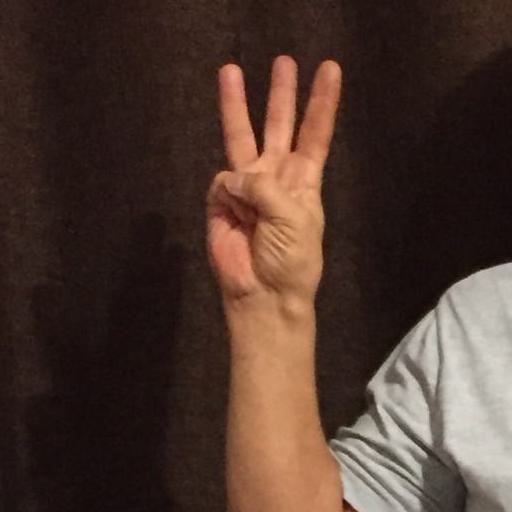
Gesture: three